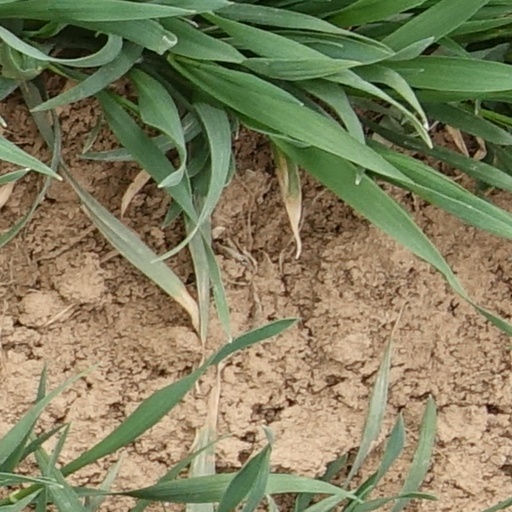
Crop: wheat